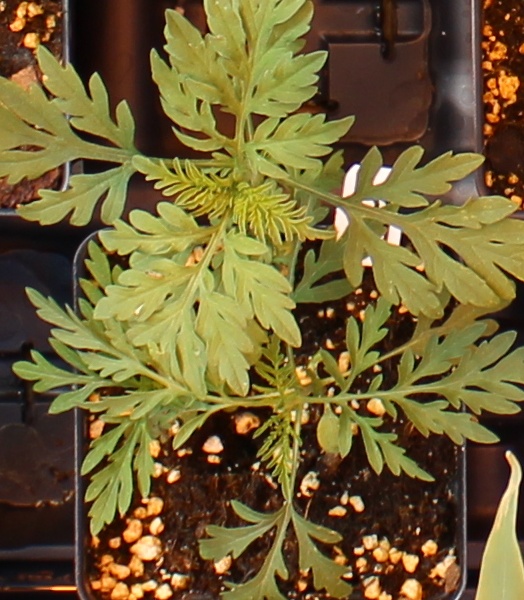
Label: Ragweed